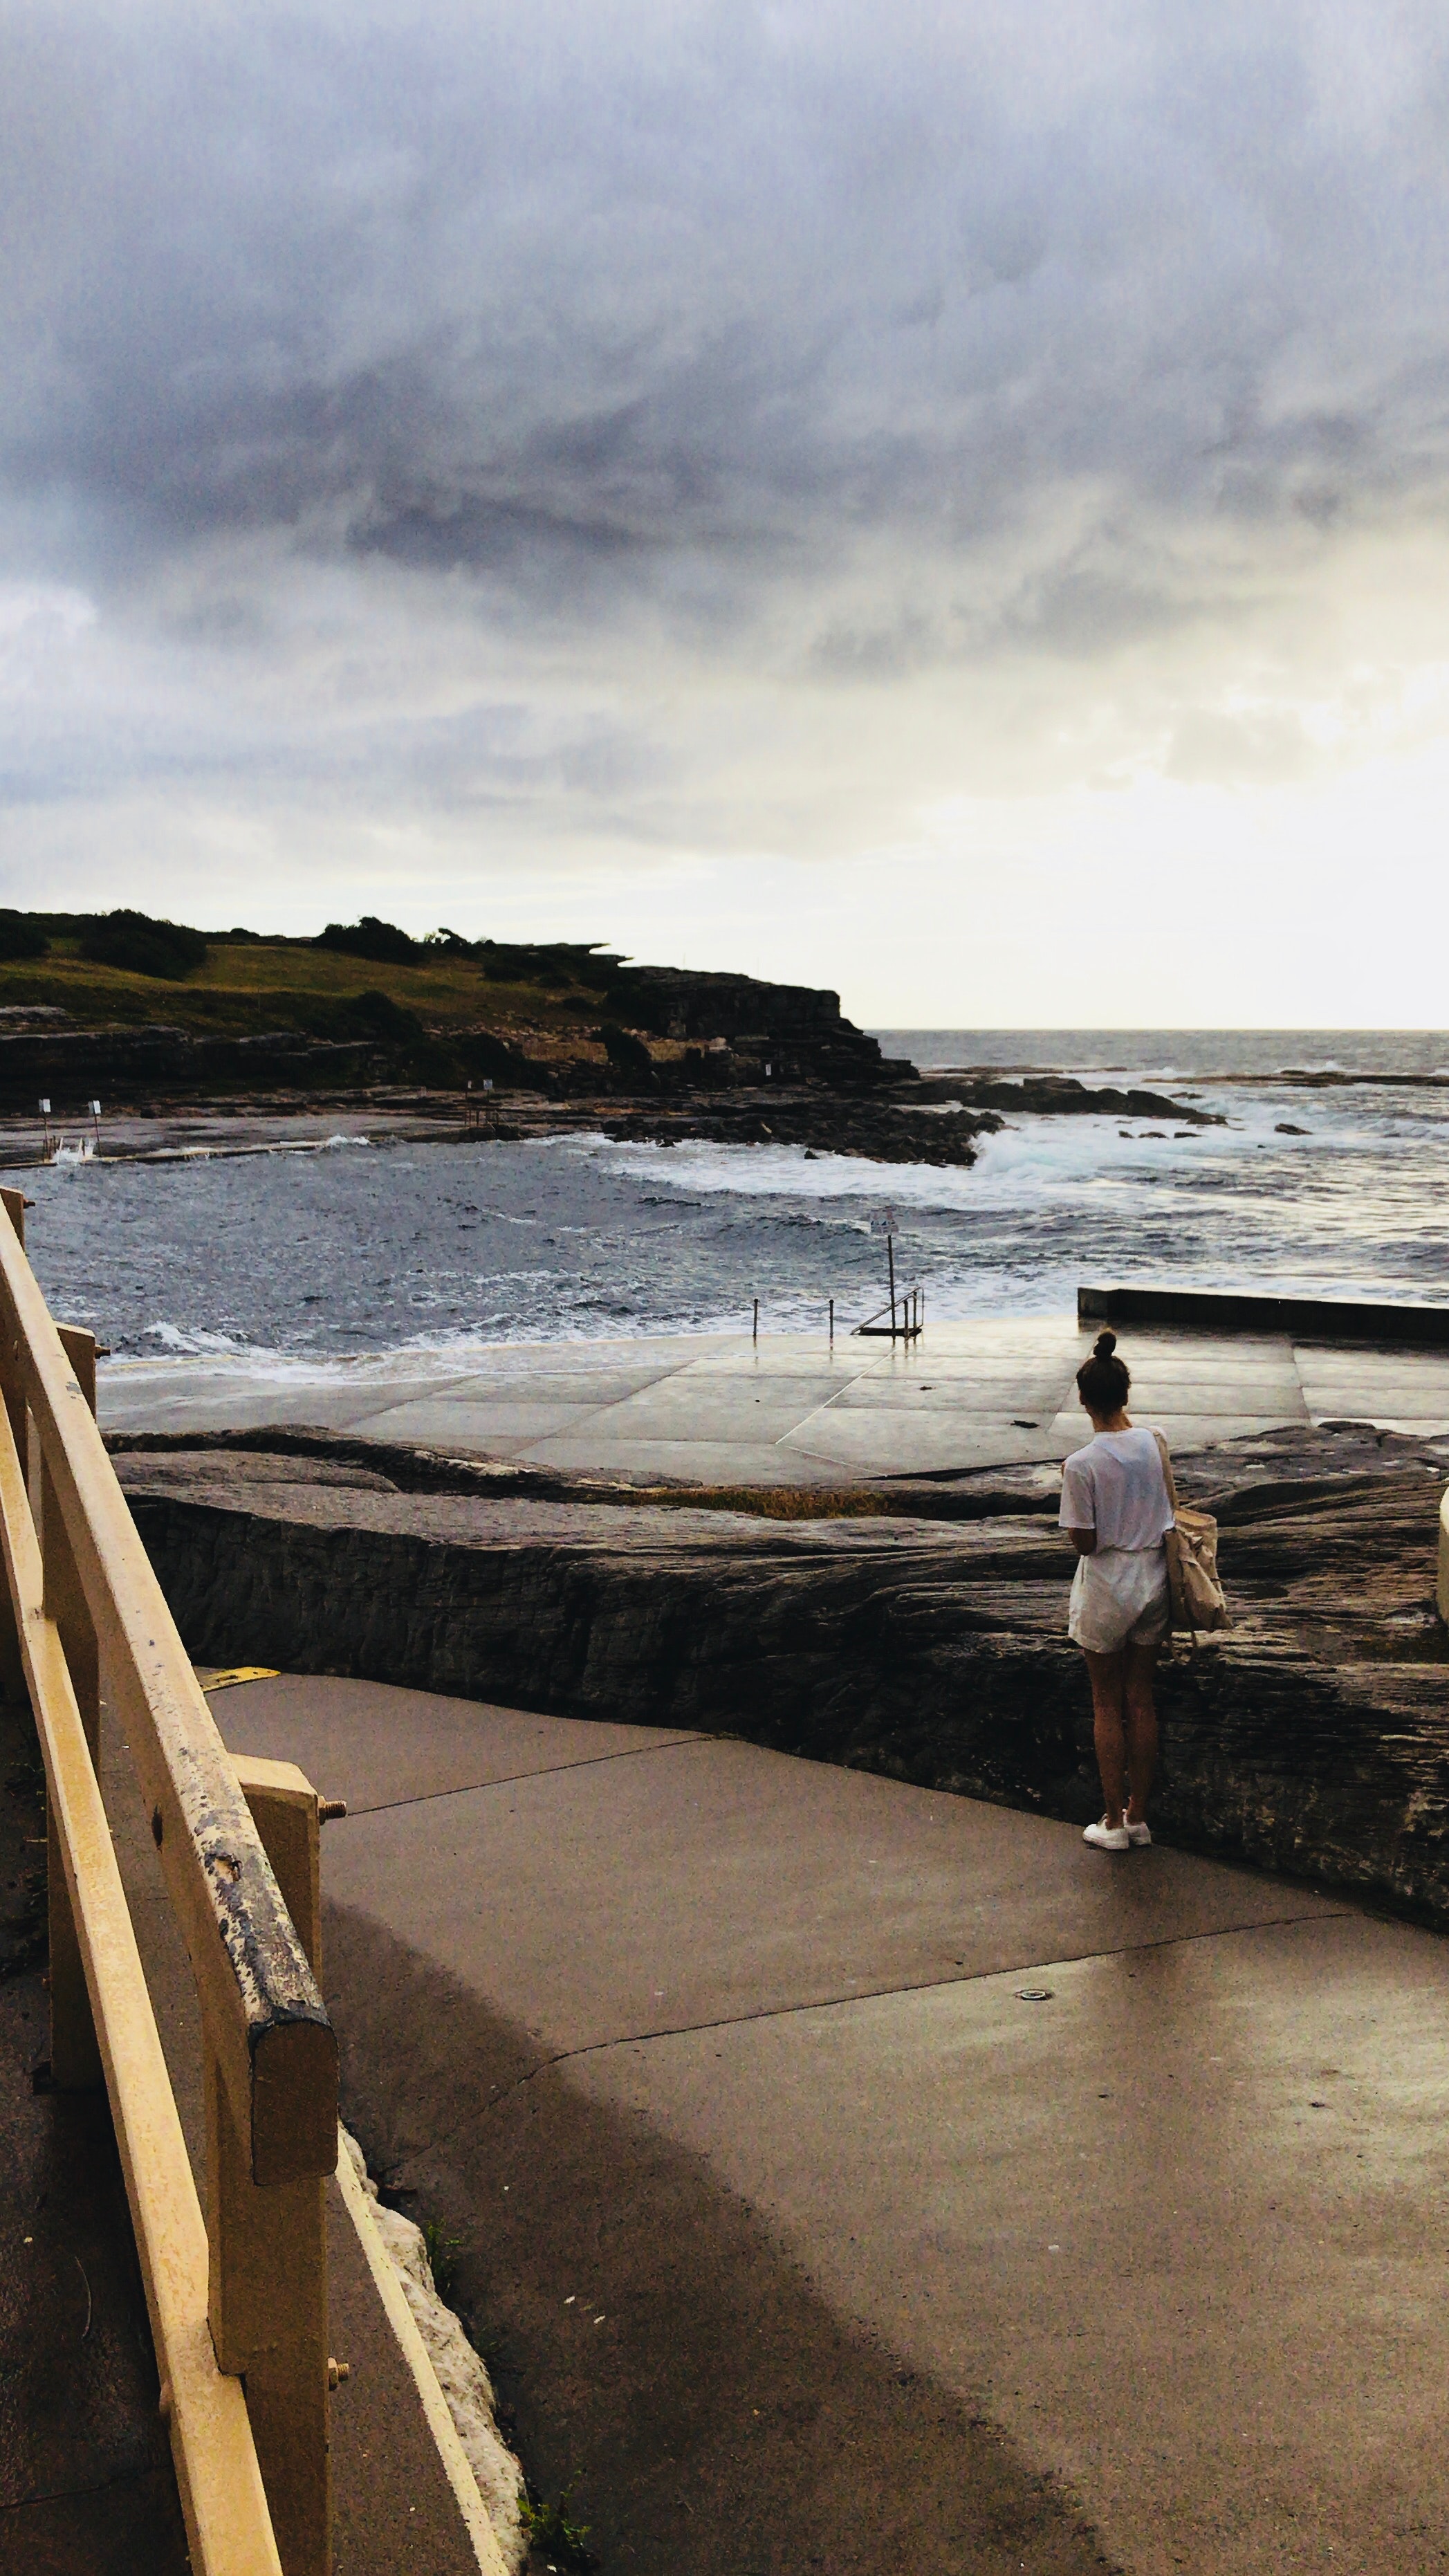
sea, sky, water, coast, beach, ocean, shore, wave, cloud, wind wave, coastal and oceanic landforms, vacation, rock, bay, horizon, sand, wood, tree, tide, photography, tourism